Kōma Station (Iwate)

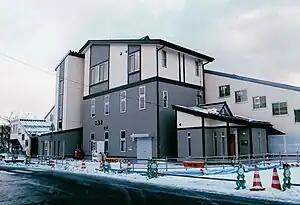
Kōma Station in December 2011

is a railway station in the city of Morioka, Iwate Prefecture Japan, jointly operated by East Japan Railway Company (JR East) and the operated by the third sector Iwate Ginga Railway Company.